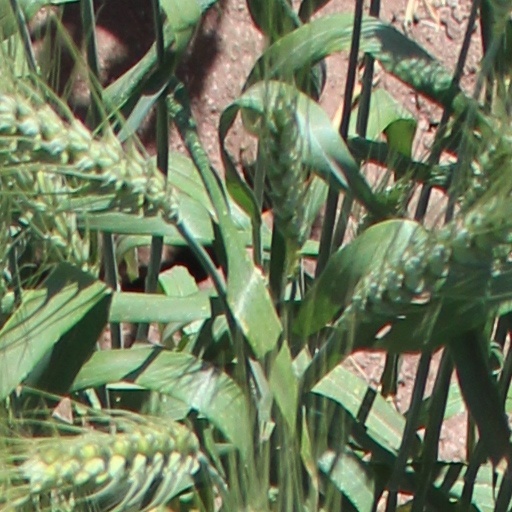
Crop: wheat